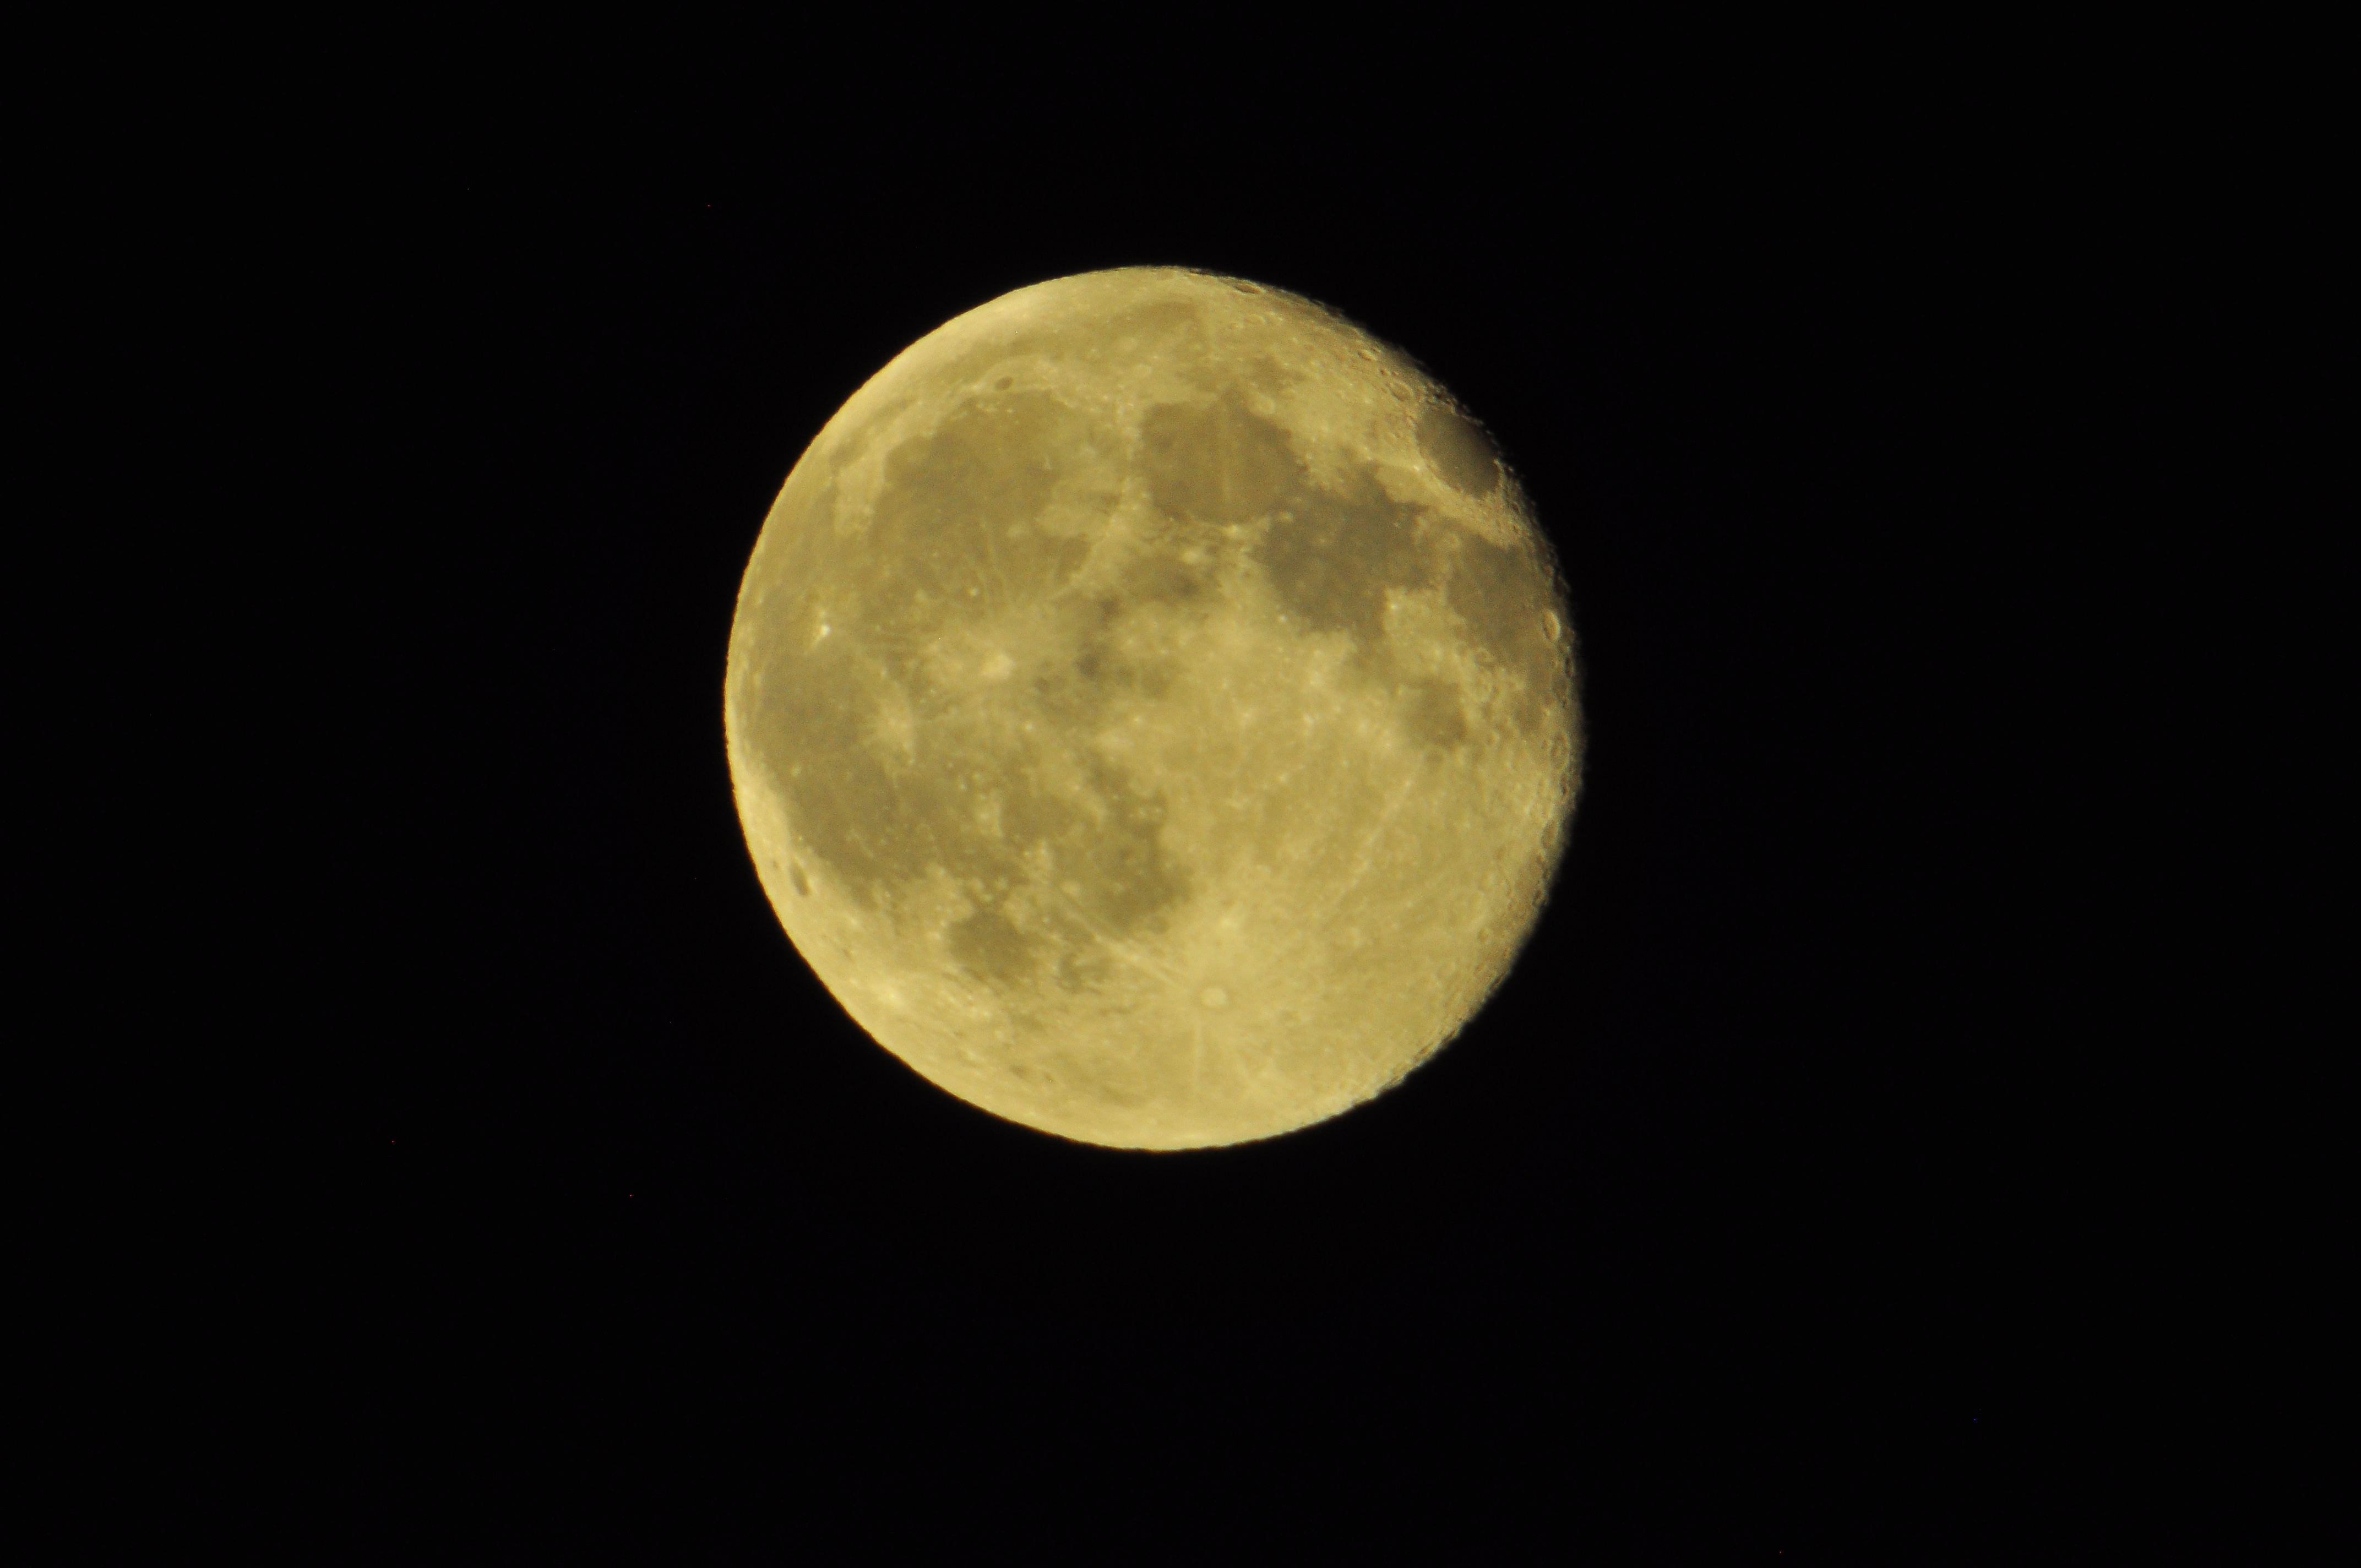
sky, night, atmosphere, space, night sky, moon, full moon, circle, background image, at night, astronomy, craters, astro, lunar surface, moon by night, astronomical object, sky and moon, night landscape, celestial event